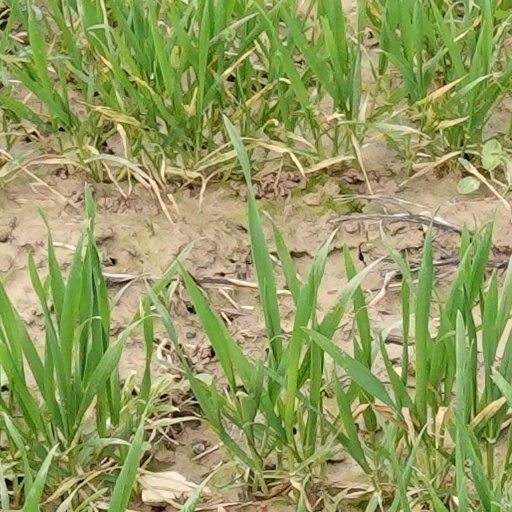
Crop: wheat